Modern Jewish historiography

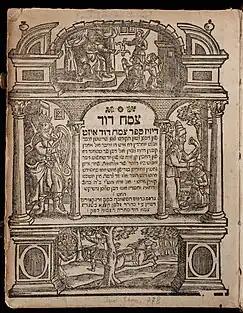

Whether the Spanish Inquisition's records are truthful or worthy of trust is the subject of debate. Historians such as Yitzhak Baer and Haim Beinart have taken the view that the crypto-Jews were sincerely Jewish; Benzion Netanyahu has argued they were sincerely Christian converts, and their secret practice of Judaism a myth, before changing his view; Norman Roth has also argued the Inquisition's records can be trusted, which is disputed.